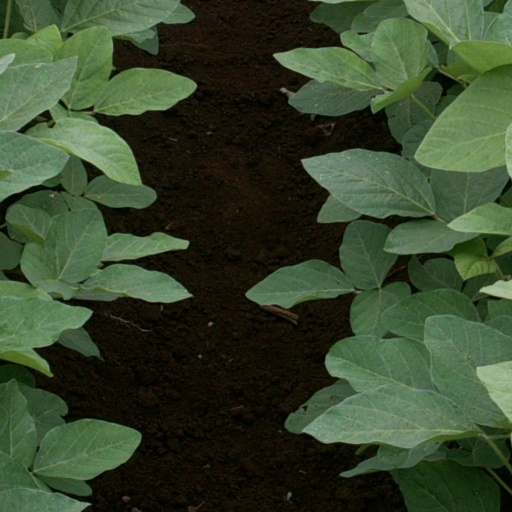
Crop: soybean